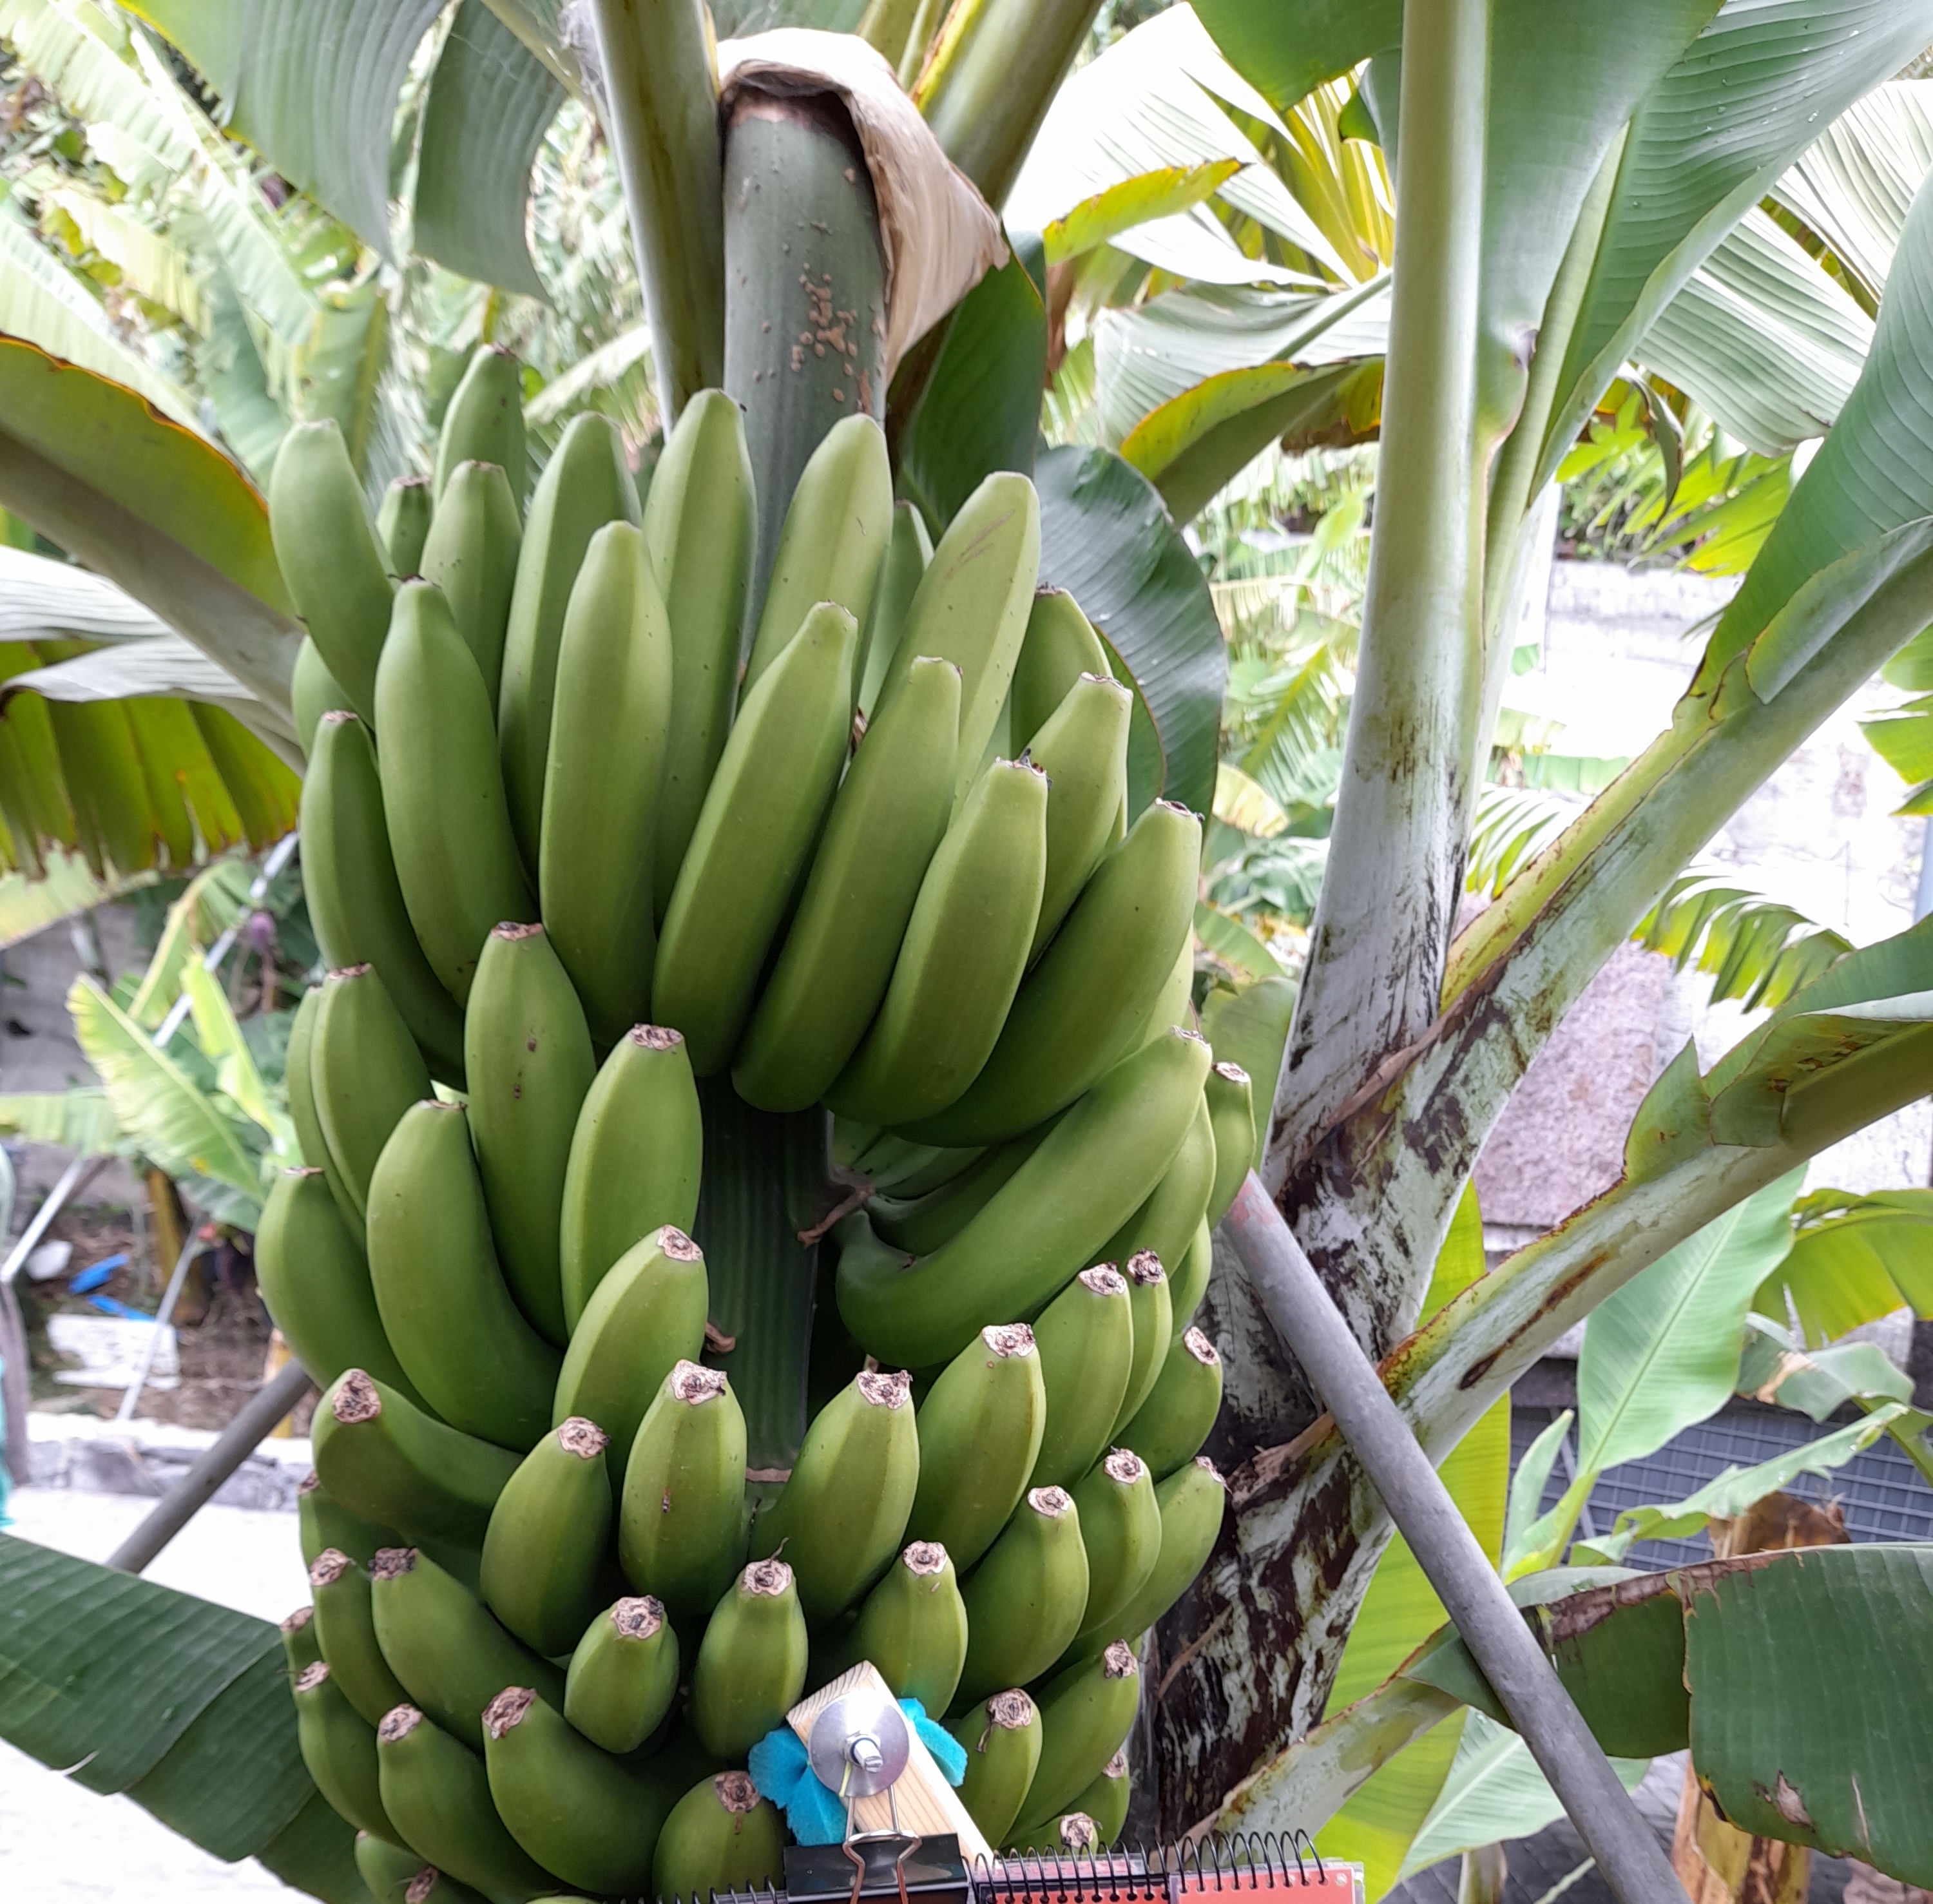
Label: Cut